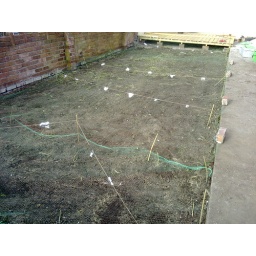
Netting and tin foil-covered twine in order to deter birds from eating the grass seed